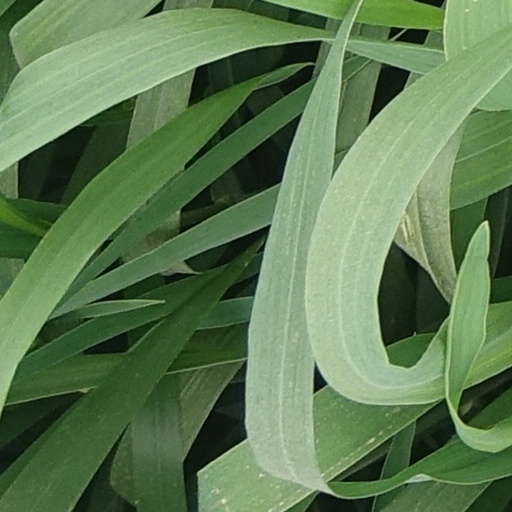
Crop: wheat